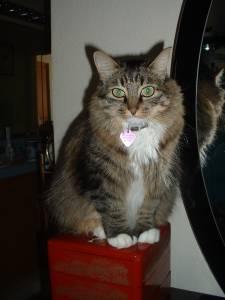
Breed: Maine Coon